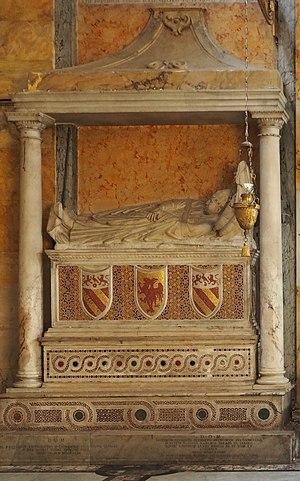
Le sépulcre de saint Dominique mort le 6 août 1221 dans le couvent qu’il fonda à Bologne, se trouve dans la basilique qui porte son nom dans cette ville, plus précisément dans une chapelle qui lui est dédicacée, ouverte sur le collatéral de droite.